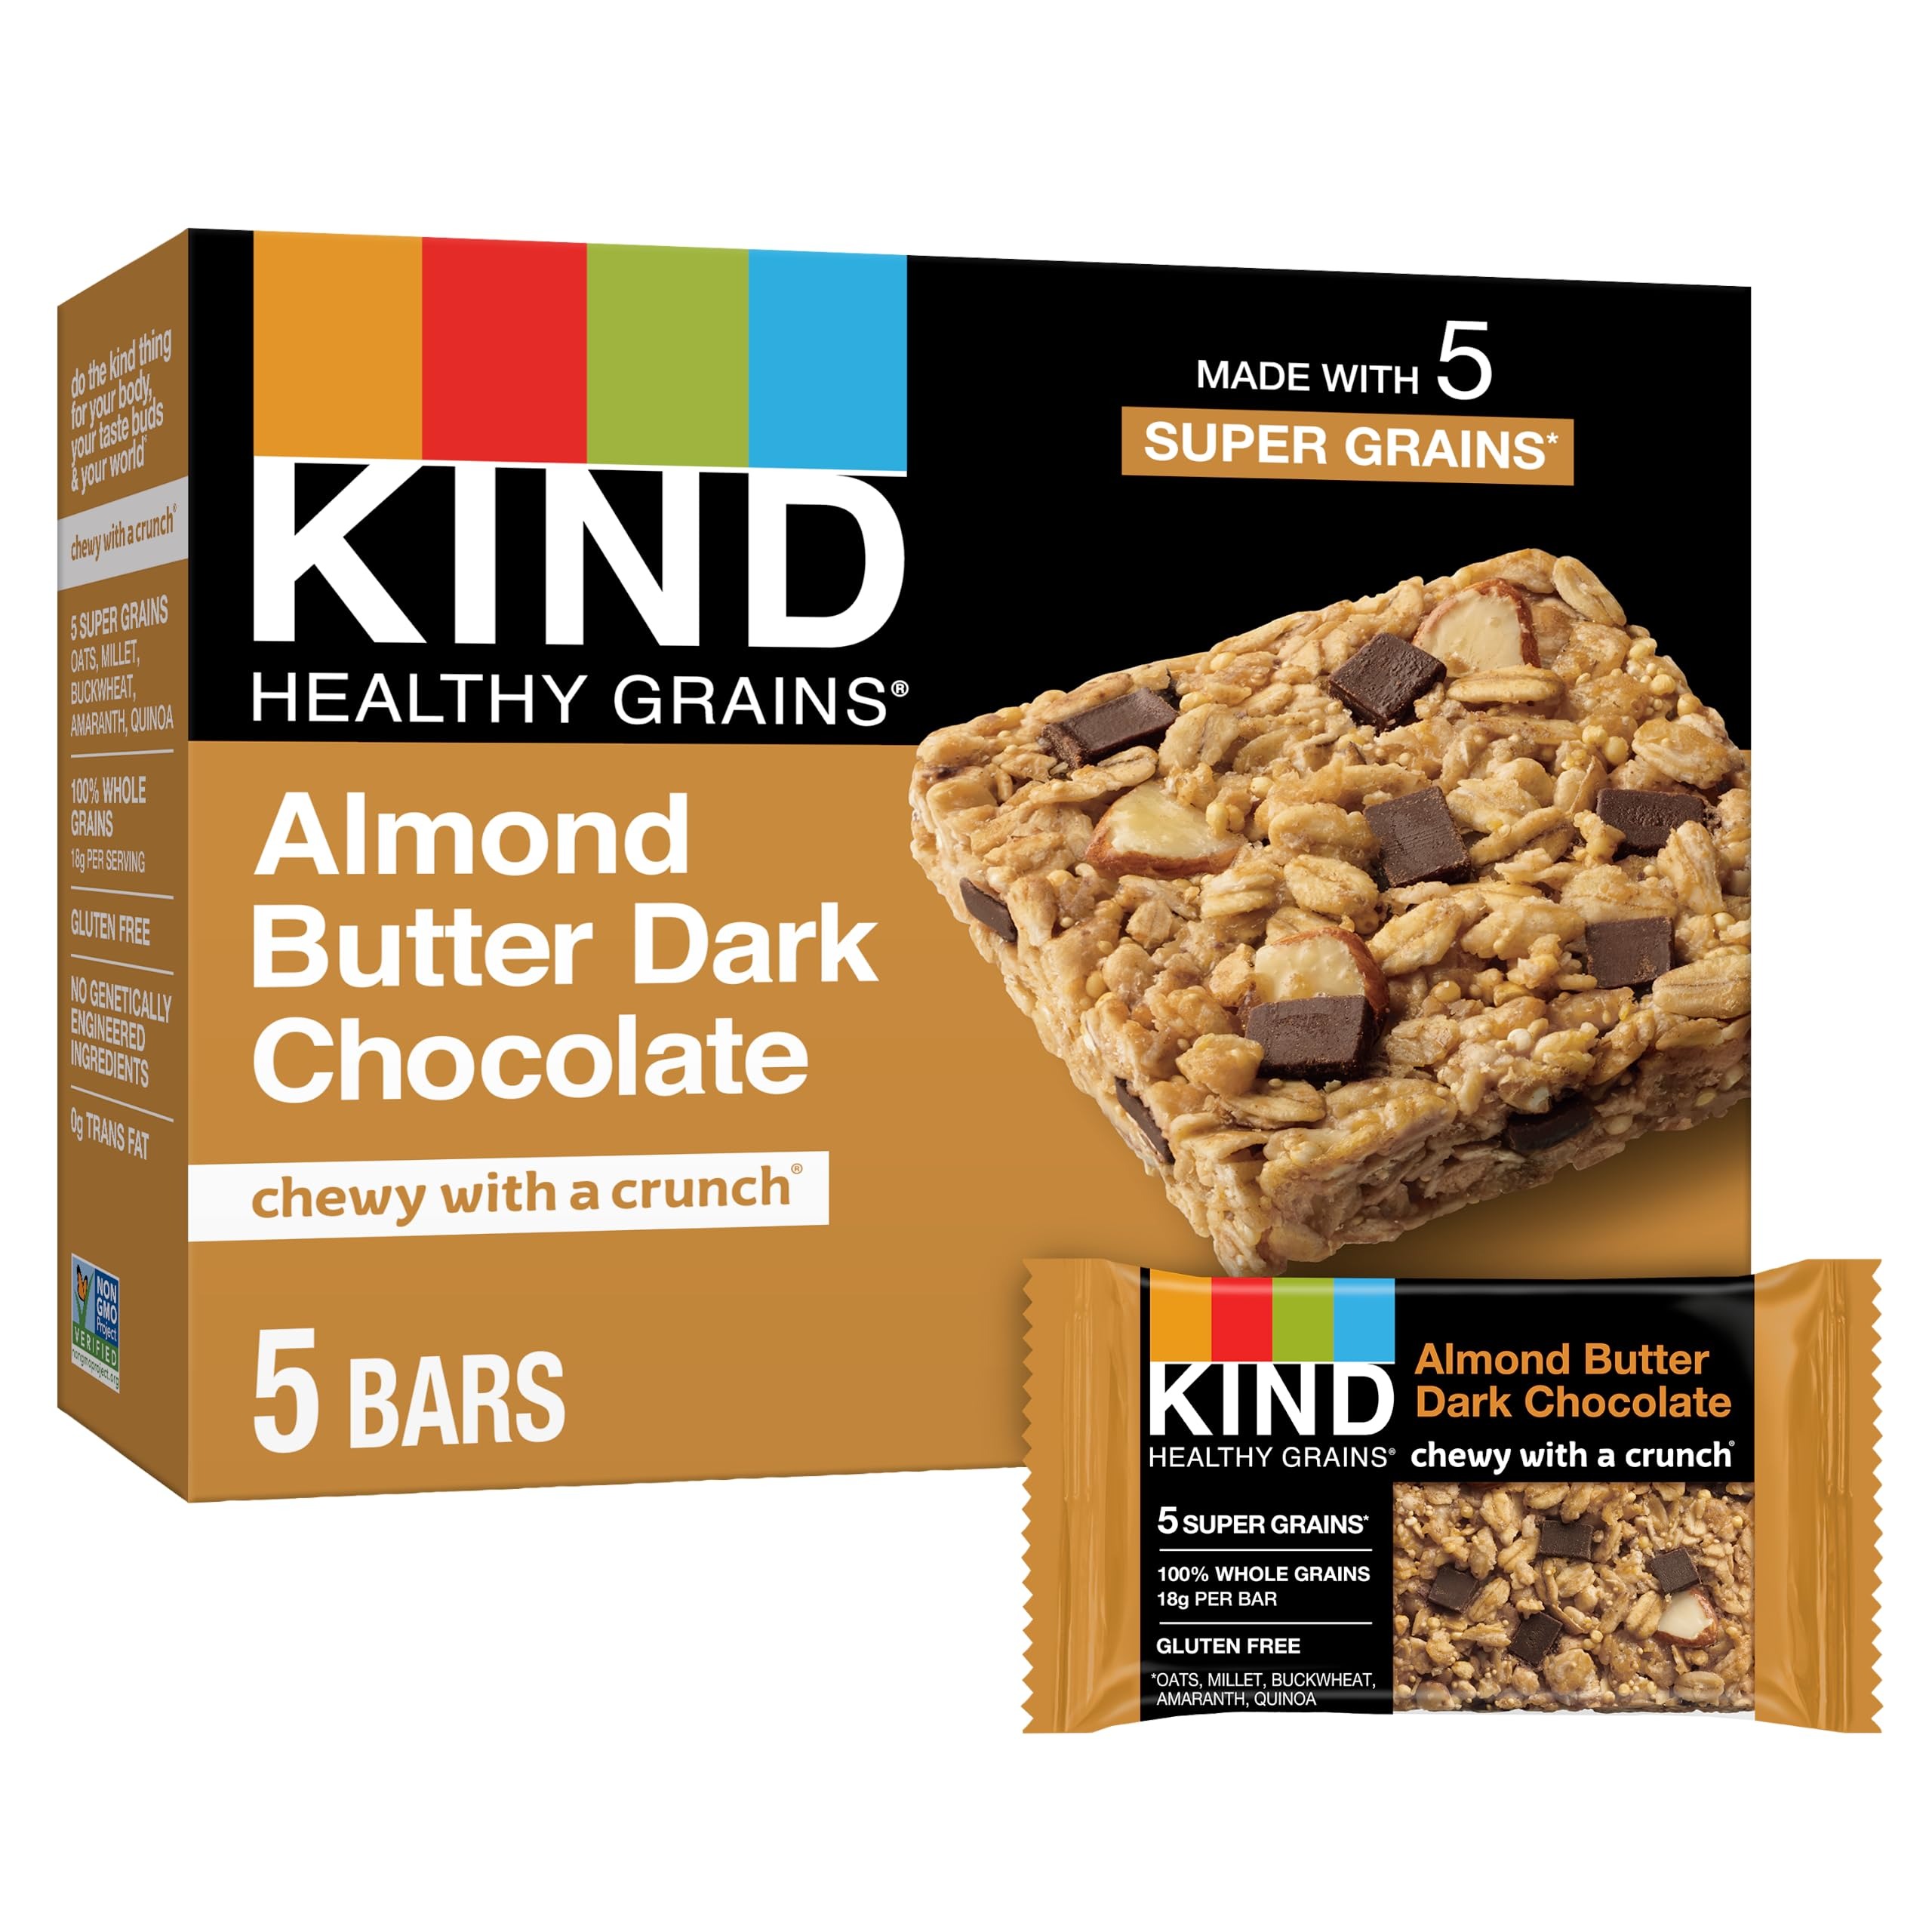
Item Name: KIND Healthy Grains Almond Butter Dark Chocolate, 6.2 Oz
Bullet Point 1: Contains 5 - 1.2oz KIND Healthy Grains bars, Almond butter Dark Chocolate
Bullet Point 2: We know, we know - it sounds indulgent. But this bar has five super grains including oats, buckwheat, millet, amaranth, and quinoa plus it packs 18g of whole grains per serving and it's tasty.
Bullet Point 3: 100% whole grains including 5 Super Grains: Oats, Millet, Buckwheat, Amaranth, Quinoa
Bullet Point 4: Gluten Free, no genetically modified ingredients, 0g Trans fat, Kosher
Bullet Point 5: 100% whole grains
Value: 6.2
Unit: Ounce

Price: 6.97